2016 UCI Women's World Tour

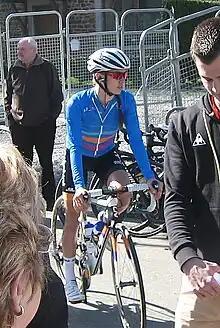
Katarzyna Niewiadoma (pictured at La Flèche Wallonne), the winner of the youth classification.

The top three riders in the final results of each World Tour event's young rider classification received points towards the standings. Six points were awarded to first place, four points to second place and two points to third place.